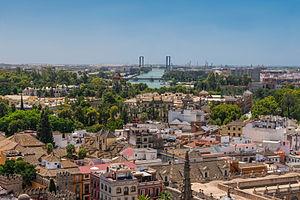
Toits, Guadalquivir, Puente de las Delicias, Puente del V centenario, depuis le sommet de la Giralda, Séville, Espagne.